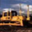
Label: tractor